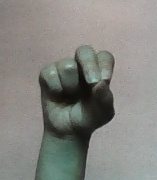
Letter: gaaf